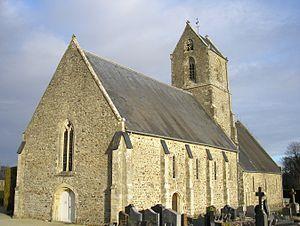
Saint-Martin-d'Aubigny est une commune française, située dans le département de la Manche en région Normandie, peuplée de 595 habitants.